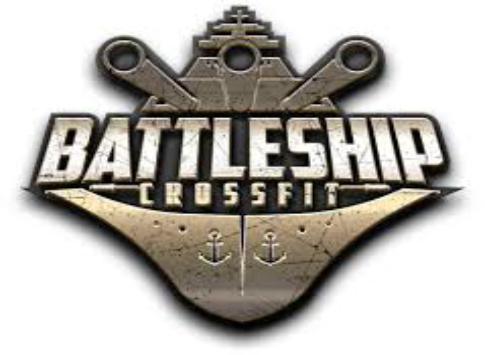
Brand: battleship
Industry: Leisure